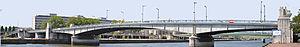
La Seine fait partie du paysage rouennais. Elle s'écoule au sein de Rouen sur 179 ha et fait en moyenne 170 m de large. Il faut encore parcourir 125 km pour rejoindre la Manche. Elle partage la métropole normande en deux parties : la rive droite et la rive gauche. L'île Lacroix est la dernière île sur la Seine avant la mer. La marée se fait ressentir jusqu'à Rouen comme en témoigne la variation du niveau de la Seine.
Le pont Boieldieu est un pont routier sur la Seine à Rouen. C'est le seul pont rouennais à être riveté et non point soudé. Il a été ouvert à la circulation le 3 mai 1955 et inauguré par Paul Ramadier le 28 avril 1956.